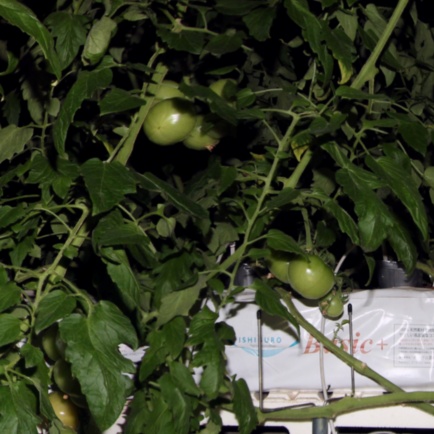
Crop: tomato